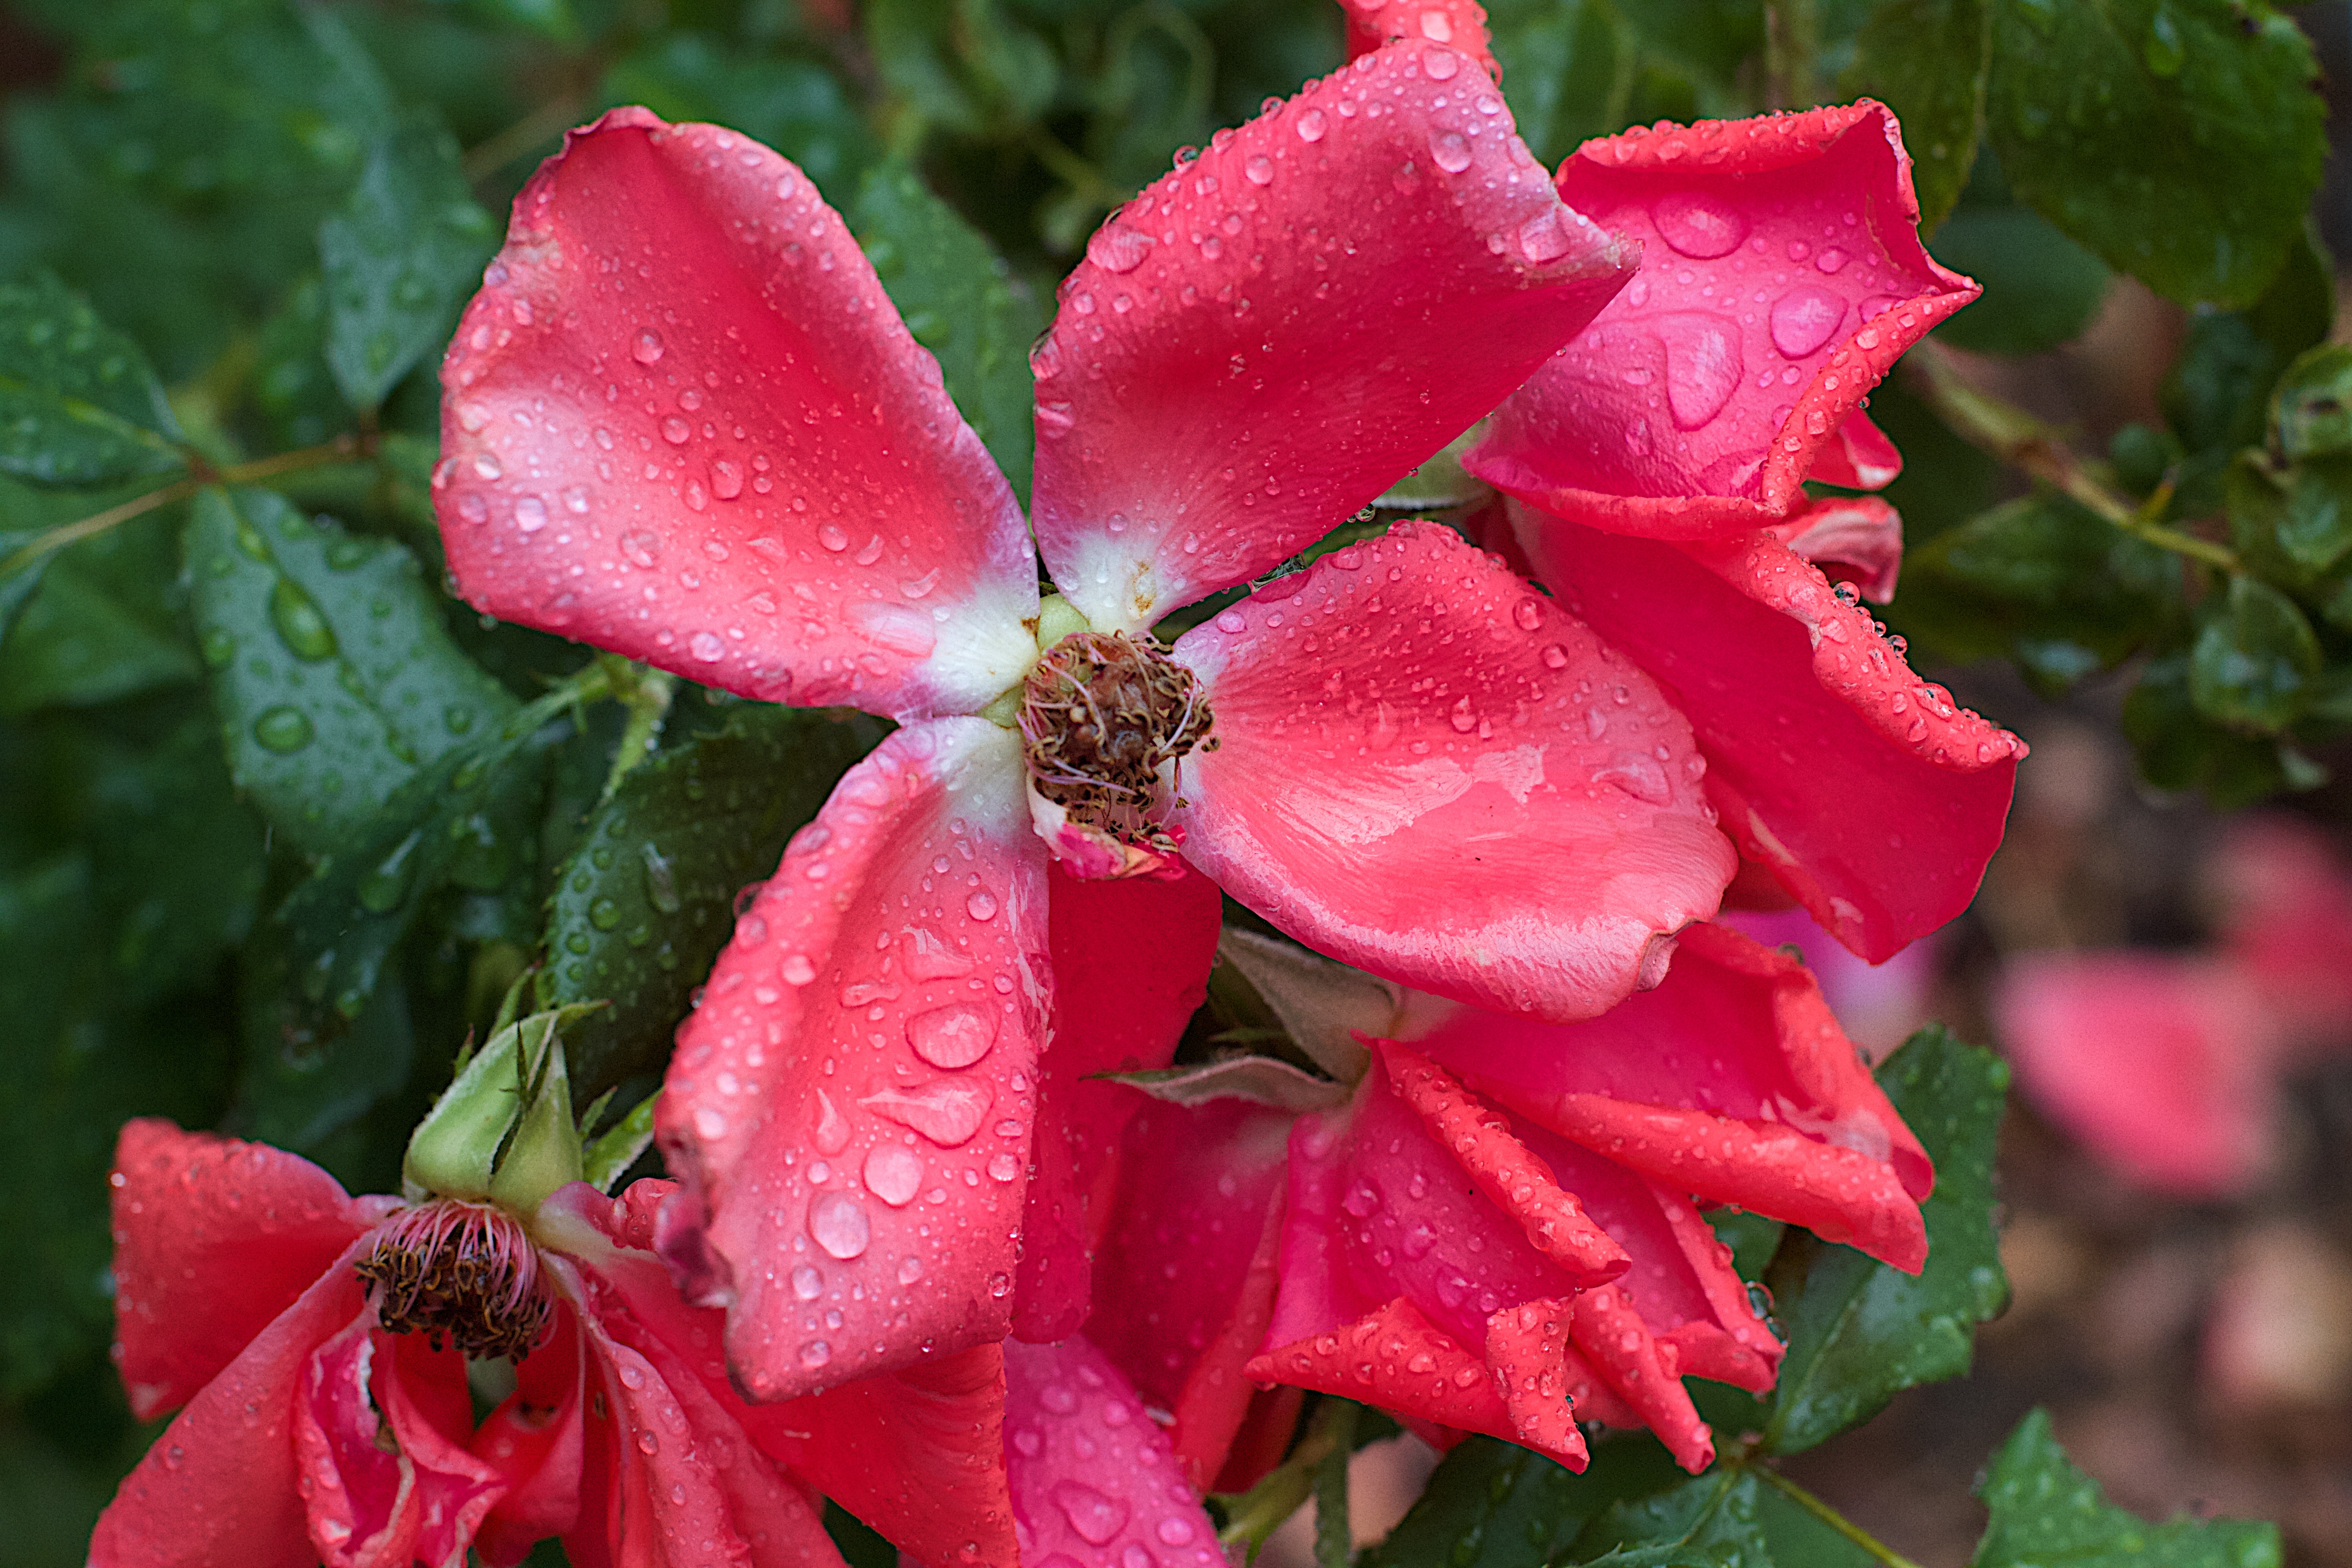
blossom, plant, leaf, flower, petal, rose, red, botany, pink, flora, shrub, macro photography, flowering plant, garden roses, rose family, annual plant, land plant